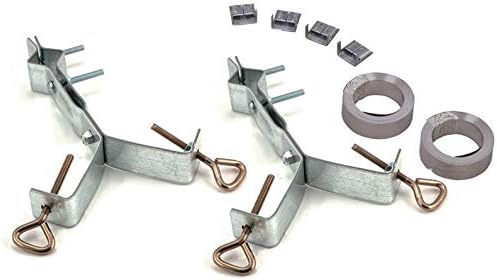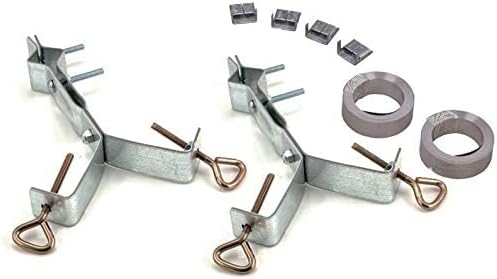
Easy Up EZ29-36 Galvanized Steel Antenna Chimney Y-Mount with 18ft Straps and 4in Standoff
Category: Home Audio & Theater
Please note: Manufacturer includes instructions for Z Style Chimney Mount in this package. Follow instructions for strap assembly and adapt mount assembly to Y Style as needed.
Features: DESIGNED TO MOUNT 1" - 1.25" ANTENNA MAST TO YOUR CHIMNEY. 4" STAND OFF | 2 LENGTHS OF 18' GALVANIZED STEEL TRAPS TO WRAP AROUND CHIMNEY & INSTALLATION HARDWARE | 2 MOUNTS PER KIT. MADE OF 1-1/4" WIDE X 12 GAUGE GALVANIZED STEEL | Please note: Manufacturer includes instructions for Z Style Chimney Mount in this package. Follow instructions for strap assembly and adapt mount assembly to Y Style as needed. | MADE IN THE USA